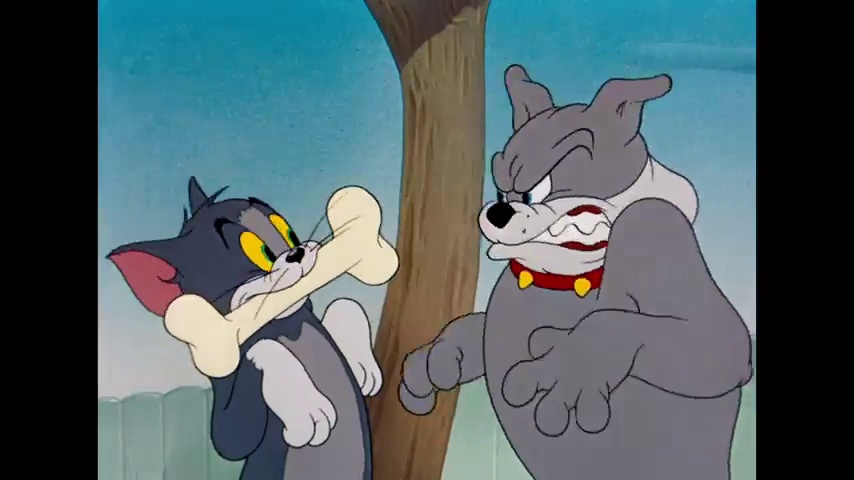
Portrait style: Cartoon Portrait